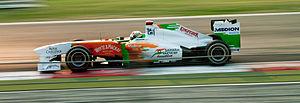
adrian Sutil GP Inde 2011
Le Grand Prix automobile d'Inde 2011, disputé le 30 octobre 2011 sur le circuit international Buddh, est la 856ᵉ épreuve du championnat du monde de Formule 1 courue depuis 1950 et la dix-septième manche du championnat 2011. Il s'agit aussi du premier Grand Prix d'Inde de l'histoire de la Formule 1.